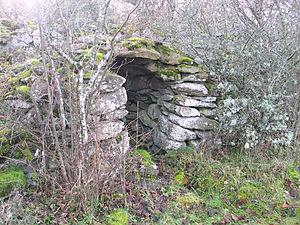
Abri de berger dans un mur de pierre séche près du village de Nadaillat (commune de Saint-Genès-Champanelle, Puy-de-Dôme, France) sur le flanc sud du volcan de la Vigeral (position de l'abri N 45°41'01"" E 003°01'55"").